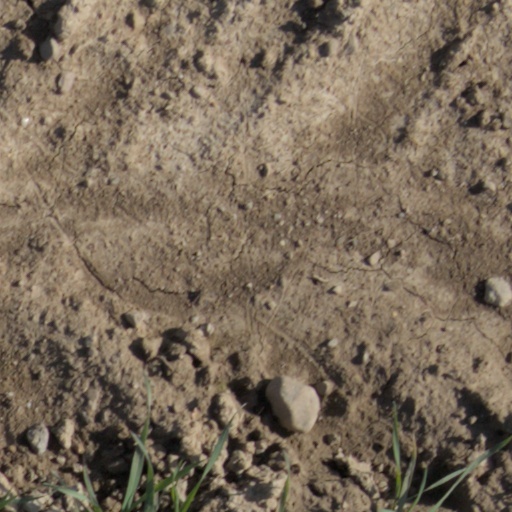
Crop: wheat